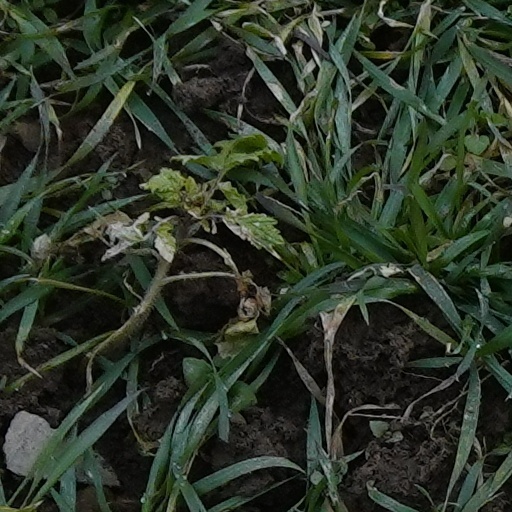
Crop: wheat